WMMS

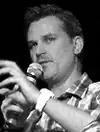

Radio personality Rover (Shane French), host of "Rover's Morning Glory", took over weekday mornings at WMMS on April 1, 2008, following a contract dispute with WKRK-FM owner CBS Radio; John Gorman compared signing the popular morning personality to a "coup". Born in Chicago but raised in Las Vegas, Rover worked for rock stations KISW in Seattle and KXPK in Denver prior to arriving in Cleveland. Additionally, Rover was the Midwest replacement for Howard Stern under CBS's Free FM branding concept following Stern's move to Sirius Satellite Radio in 2006, originating from Chicago's WCKG. Rover's contract with CBS was set to expire, but it was an affiliate contract inherited from the Free FM stint – CBS transferred him back to WKRK-FM after WCKG cancelled it – and not a talent contract, thus he was not subject to a non-compete clause.